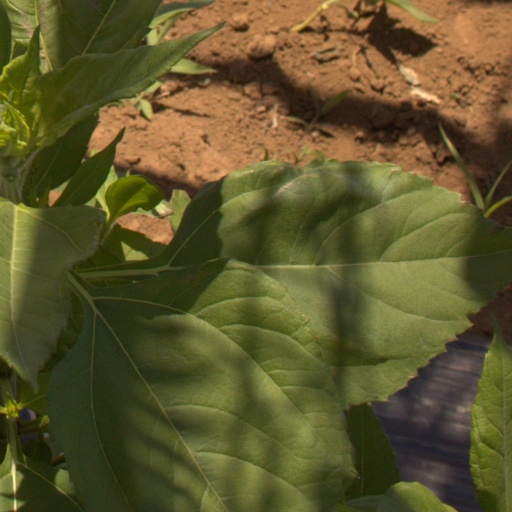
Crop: Jerusalem artichoke